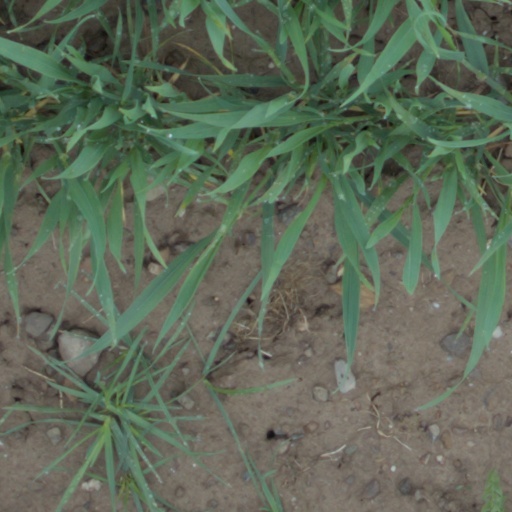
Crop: wheat